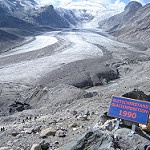
Scene: Outdoor